Wiseana copularis

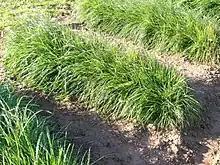
A host plant for "W. copularis" - "Lolium perenne"

"W. copularis" prefer moist sites in shrub and grasslands. Host species for the moth larvae include "Lolium perenne" and "Trifolium repens".